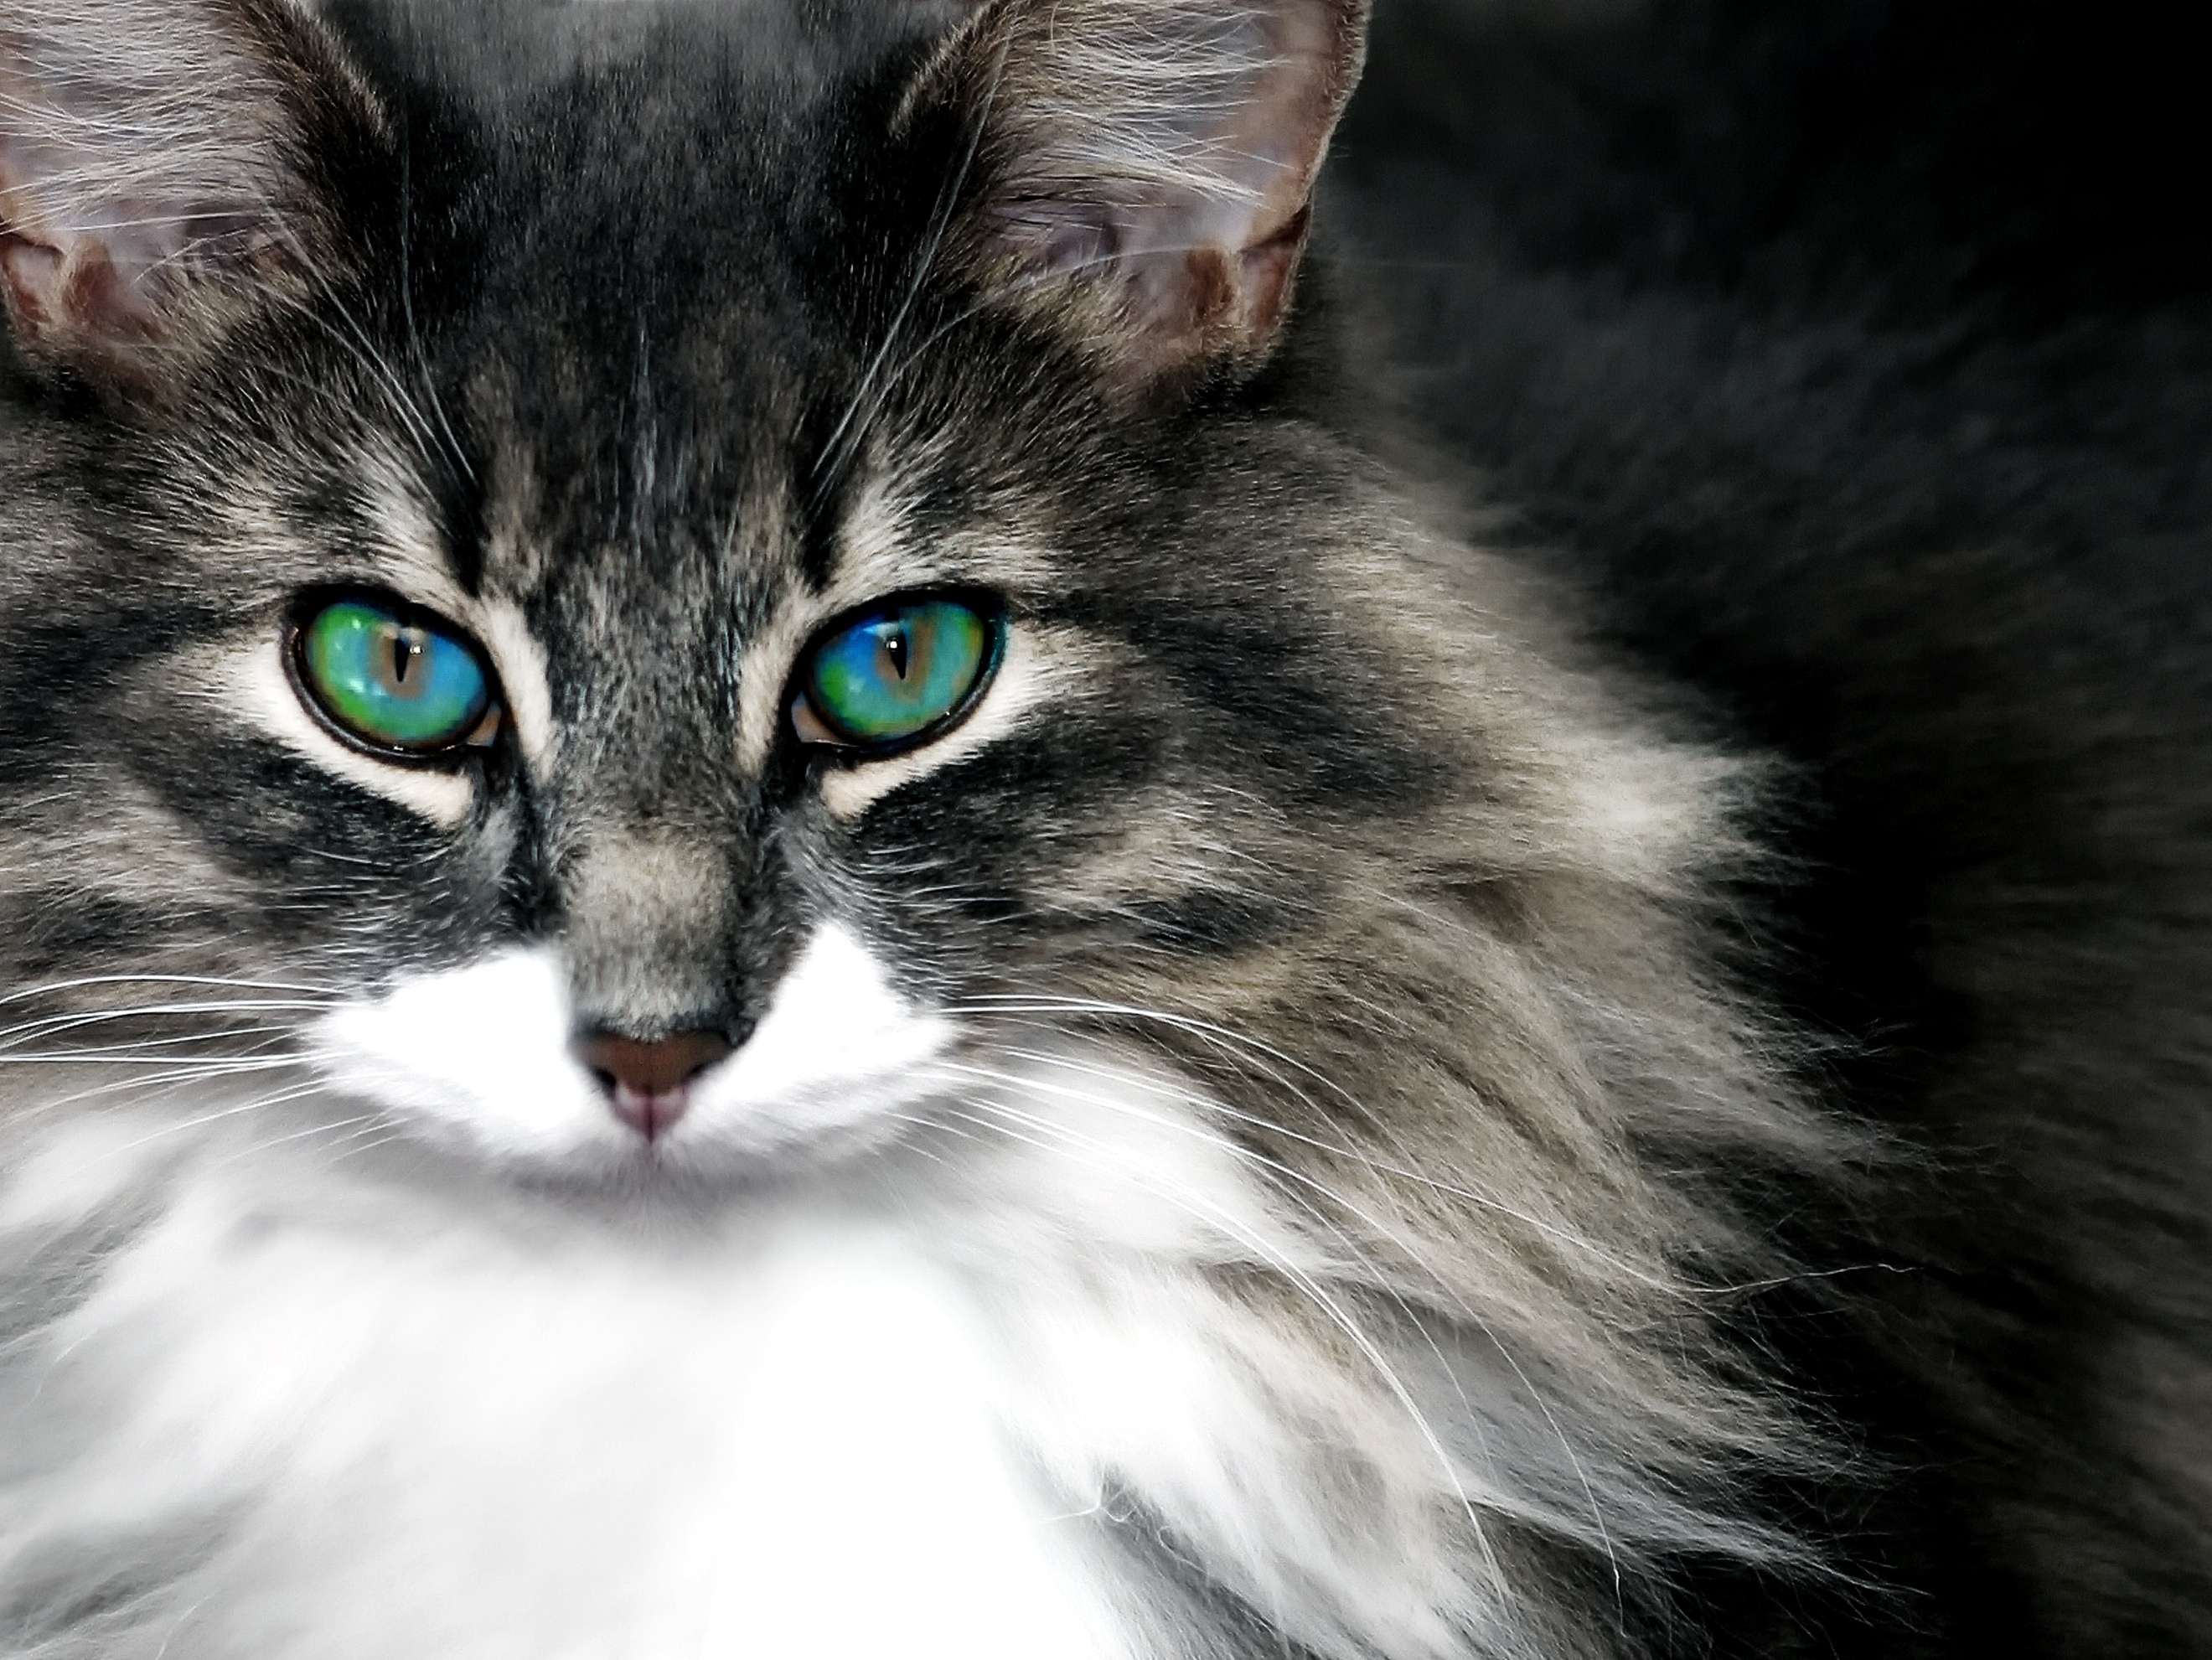
view, animal, cute, fur, kitten, cat, mammal, black, close up, face, eyes, whiskers, head, vertebrate, domestic cat, wildlife photography, animal portrait, head drawing, mackerel, cat face, graceful, cat's eyes, cat portrait, norwegian forest cat, small to medium sized cats, cat like mammal, carnivoran, nebelung, domestic short haired cat, domestic long haired cat